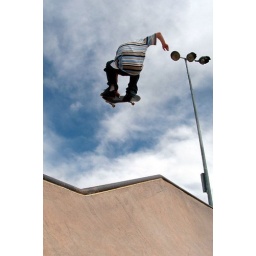
lauren in the vert of castle rock